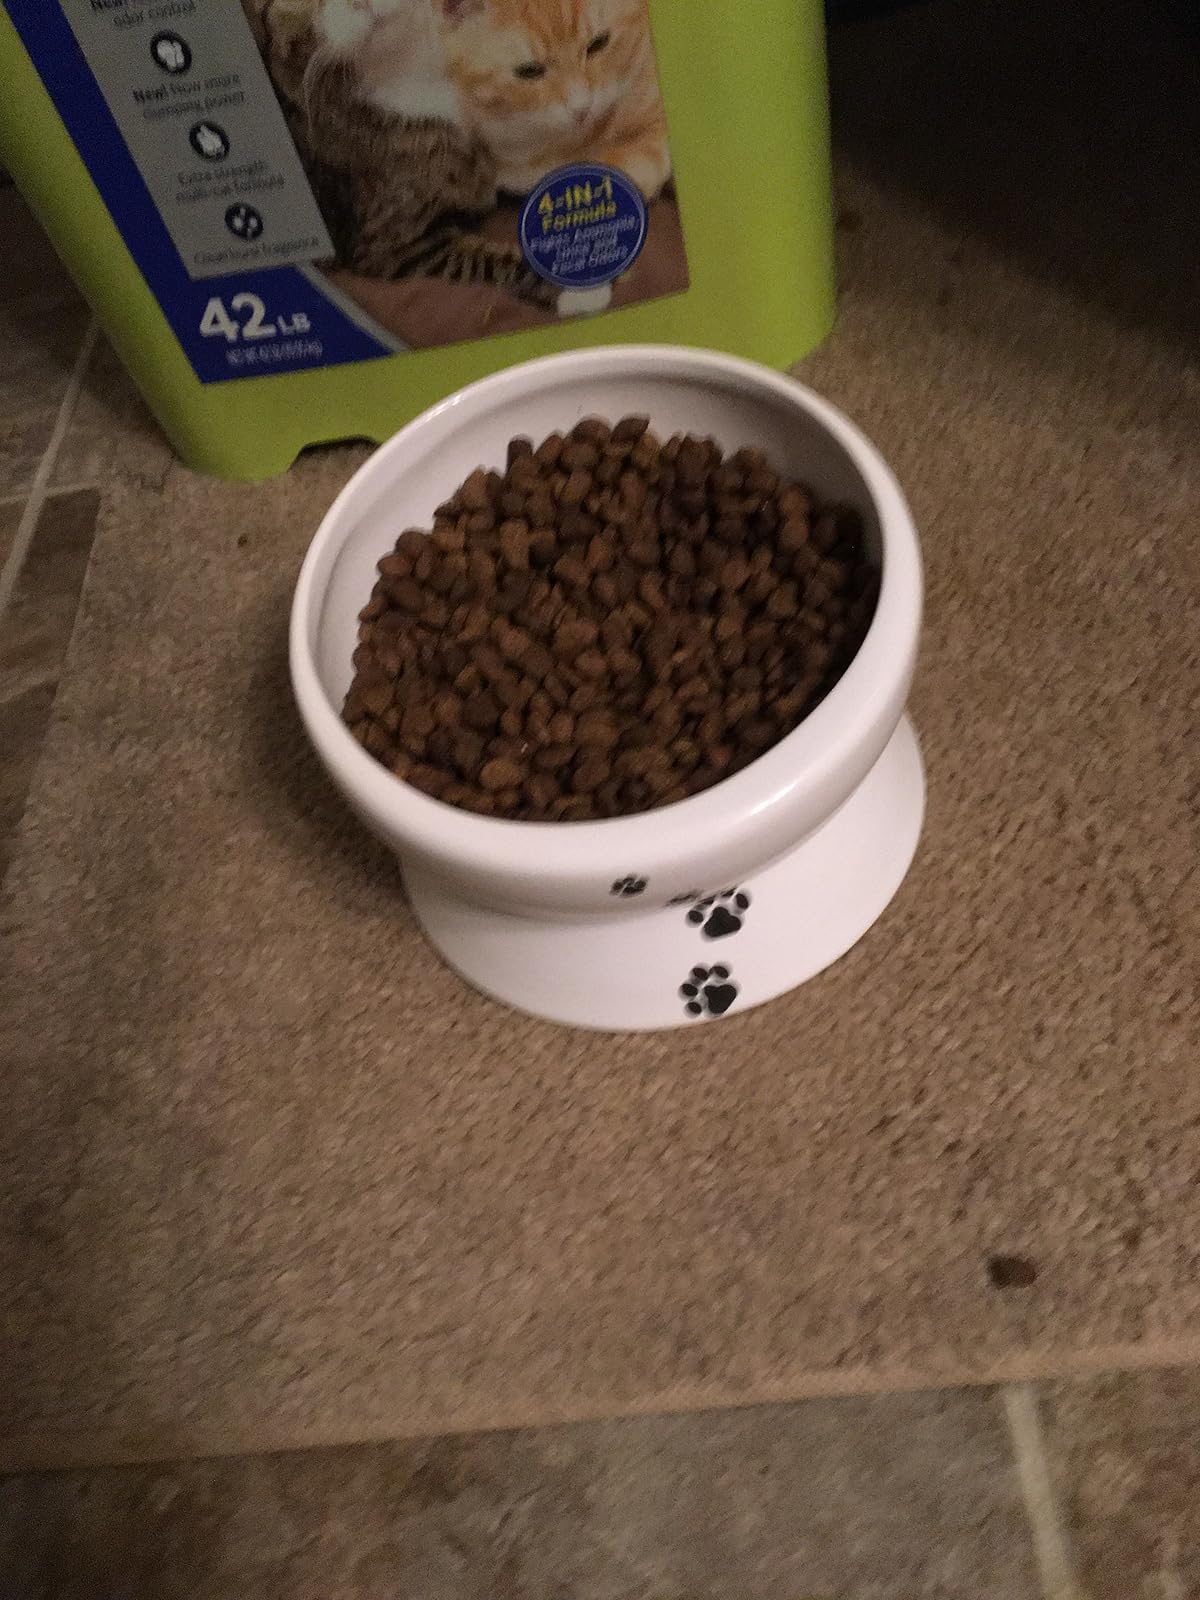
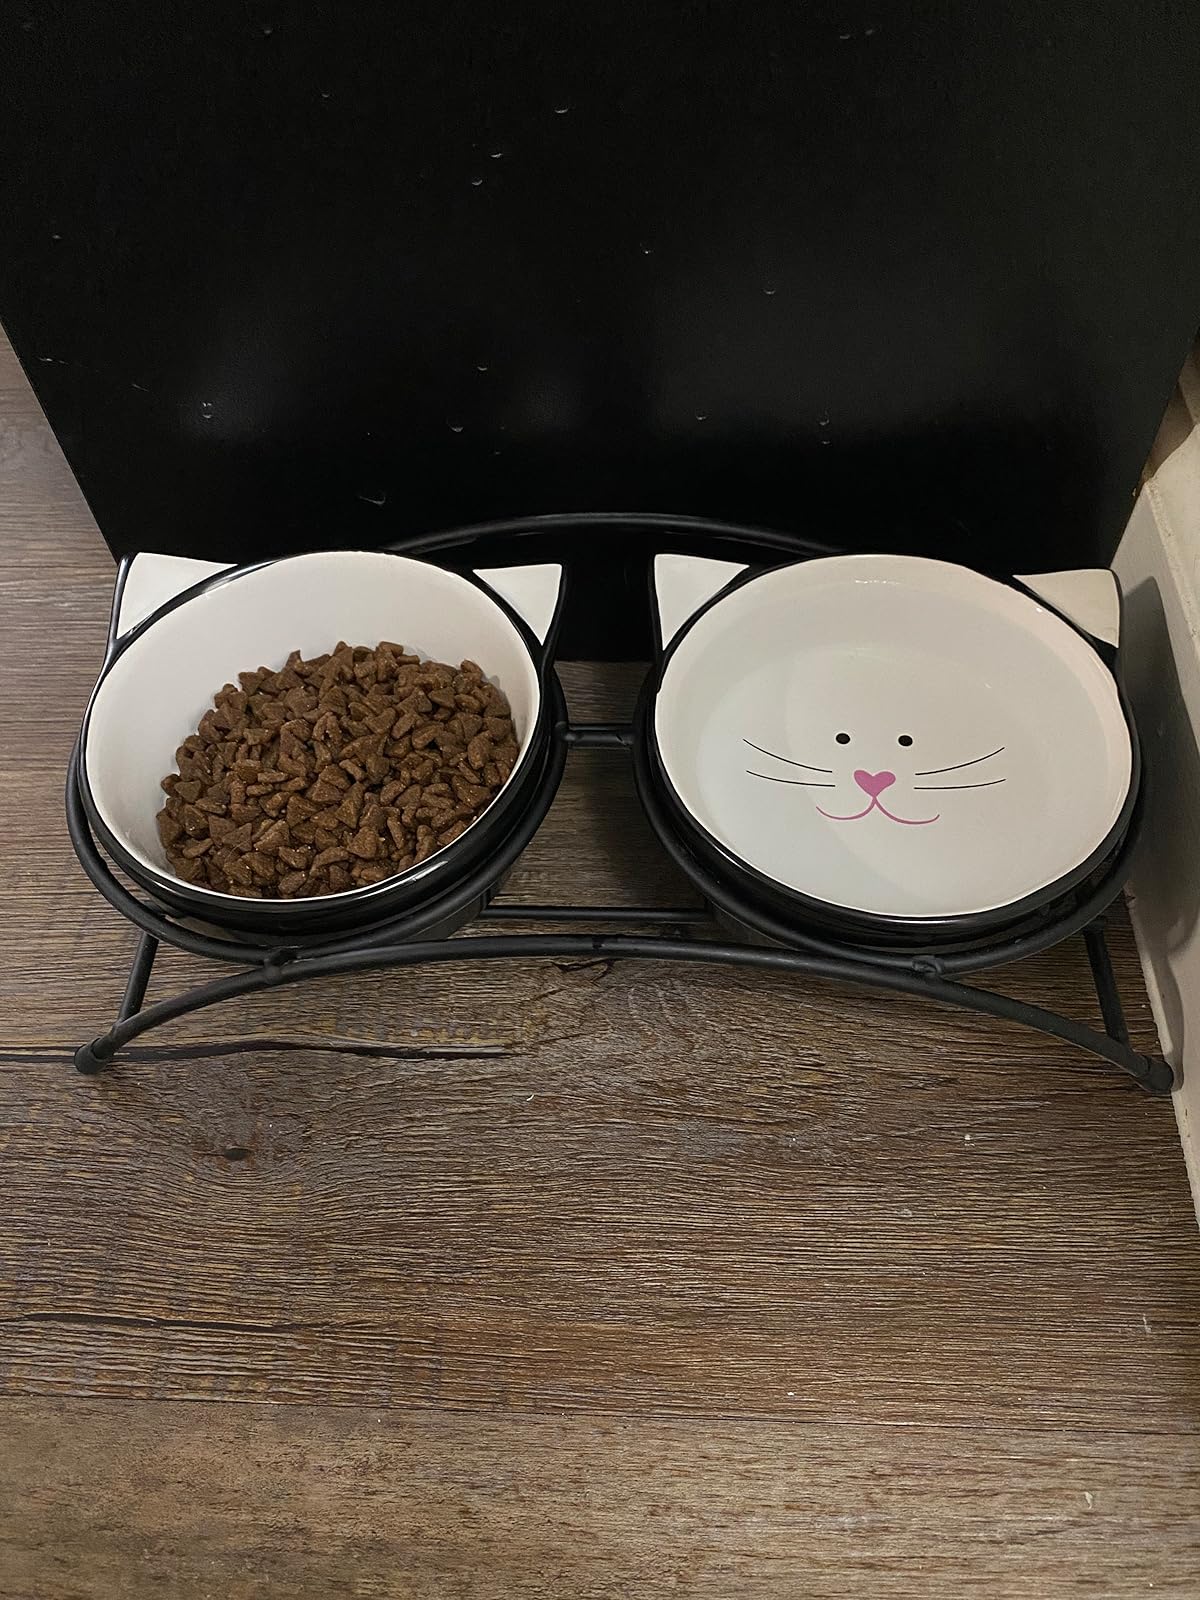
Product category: items_bowl
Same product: no